Church of the Disciples (Boston)

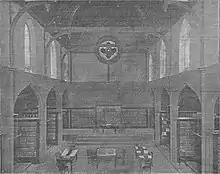
Freeman Place Chapel after it became Soule's bookshop (1887)

In 1847, a member of the Church offered to give toward the erection of a chapel. About more being subscribed by other members of the Church, a Building Committee was appointed, and the chapel was dedicated March 15, 1848. The architect was Edward Clarke Cabot. The chapel seated about 700 persons, without a gallery. It had a tasteful interior, with open roof, one large south window, and windows in the clerestory. The seats were partly circular, and those in the aisles were turned toward the nave. It was built at a cost of about , nearly two-thirds of that amount having been contributed by members of the society and its friends, some of whom consented to furnish the remainder of the sum needed upon a mortgage of the estate.